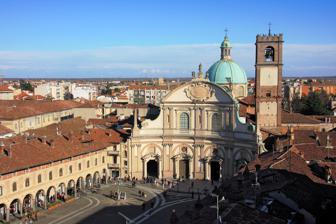
Building: Vigevano Cathedral
Country: Italy
Year built: 1612
Church building in Vigevano, Italy Church façade on Piazza Ducale, view from Bramante Tower. High altar Vigevano Cathedral ( Italian : Duomo di Vigevano , Cattedrale di Sant'Ambrogio ) is a Roman Catholic cathedral dedicated to Saint Ambrose and located in the Piazza Ducale of Vigevano , Italy. It is the seat of the Bishop of Vigevano . The present building dates from the 16th century, with a west front of the 1670s. History The initial structure on the site was built before the year 1000 and is referred to in documents of as early as 963 and 967. The current structure was commissioned by Duke Francesco II Sforza in c. 1530 and is dedicated to Saint Ambrose . Construction on the cathedral, designed by Antonio da Lonate (c. 1456 c.–c. 1541), began in 1532 but was not completed until 1612. The edifice of the cathedral was completed in 1606 and it was consecrated on 24 April 1612. The Spanish Bishop of Vigevano, Juan Caramuel y Lobkowitz , redesigned the west front of Vigevano Cathedral, work which began in 1673 and was completed c. 1680. The only architectural work known to be done by Caramuel, his design displays virtuosity, an eclectic sense, and an interesting geometrical relationship to the square which is cleverly adjusted to bring the ancient cathedral into a line perpendicular to and centered on the axis of the piazza. Description The interior is designed on the Latin cross plan, with the nave containing a central aisle and two side aisles, and houses works by Macrino d'Alba , Bernardino Ferrari and others, as well as a tempera polyptych of the school of Leonardo da Vinci . The second chapel of the left nave, dedicated to Saints James and Christopher, in addition to a valuable seventeenth-century altar, houses the Biffignandi Polyptych , by Bernardo Ferrari , composed of six panels depicting: Madonna with Child and Angels, Deposition, St. Dominic, St. Francis, St. James the Great and St. John , beyond the predella with the doctors of the church, enclosed in a splendid setting. Above, the coat of arms of the Biffignandi family testifies to the patronage of the chapel, rebuilt in the nineteenth century. Below a predella, whose original provenance is unknown, is composed of two lateral paintings with two prophets holding scrolls and a central panel with three scenes, painted in a single panel divided by golden stripes: Joseph lowered into the cistern , Jonah thrown into the water, swallowed by the whale , Moses and the bronze serpent . Made in the first half of the 17th century by a local painter, probably Bernardo Ferrari himself, shows a happy narrative taste and a color that recall Gaudenzian influences. In the chapel of St. Charles or of the Blessed Sacrament, two other recently restored works by the painter from Vigevano are preserved: the Gusberti Triptych and a Saint Thomas of Canterbury between saints Helen and Agatha . The Madonna with Child between Saint Bernardino, Saint Clare and the Blessed Cristoforo Maccasoli , dated 1502 but unsigned, comes from the convent church of Madonna delle Grazie near Paragella , destroyed in 1805. It is attributed to the Piedmontese Renaissance painter Macrino d'Alba ; although it does not present the chromatic liveliness of the polyptych of the Certosa di Pavia , it shows a certain analogy with this one. The panel with the Crucifixion and saints is one of the few works dated and signed at the bottom right "CAESAR MAGNUM FACIEBAT AN 1531" by the painter Cesare Magni , follower of Leonardo . It was donated by Duke Francesco II Sforza as shown in the deed of donation dated 13 March 1534 in the Capitular Archives. Above, the earthly Christ is surrounded by flying angels. On the left the Virgin in a bright red robe and blue mantle, while Saint Ambrose in pontifical vestments presents the Bishop Galeazzo Pietra in an arabesque cope. On the right, Magdalene in a blue dress and red cloak, Saint John and Saint Jerome, with a thick beard. In the background, countries, figures and knights fading into blue. An interesting painting from the 16th century in Lombardy is the Redeemer on the Globe with the Madonna and Saint John the Baptist , attributed to Bernardino Gatti (ca. 1495/ 1576), known as Soiaro. The funerary monument of Galeazzo Pietra, first bishop of Vigevano from 1530 to 1552, of a Pavia workshop, was built by the hand of a Bernardo Romano, probably a close relative of Cristoforo Romano. Previously located in the presbytery, it was moved during the restorations of 1828/30 with the addition of the stone between the sarcophagus and the inscription. The nineteenth-century painter Francesco Gonin chose light colors and gilding for the frescoes on the vault, which depict the life of St. Ambrose , to whom the cathedral is dedicated. Also of great interest is the pipe organ located in the presbytery, in the right choir, built in 1782 by the Serassi of Bergamo. Treasury The cathedral is best known for the "treasury" donated to it by Francesco II Sforza in 1534 which encompasses more than 100 precious objects. These, along with other items, are on display in a museum inside the cathedral known as the Museo del Tesoro del Duomo Vigevano . Of note in the collection are several Flemish tapestries , seven of which were made by tapestry makers in Brussels in 1520 in the Late Gothic International Style and five of which were woven in Oudenarde at the beginning of the 17th century. Also on exhibit are an ornate crosier in ivory, a gold-plated silver reliquary of the Lombardy school of goldsmiths from c. 1530, numerous precious corals , missals , codices and manuscripts dating from the late 15th century, and many chalices , goblets , monstrances and reliquaries in different styles and from different eras. Also of interest is a 16th-century wall-hanging embroidered in gold which was used in Monza in 1805 for the coronation of Napoleon Bonaparte . Organ The church's first organ was built by Gian Giacomo Antegnati in 1554. Composer Antonio Cagnoni notably served as the cathedral's maestro di cappella from 1852-1879. References